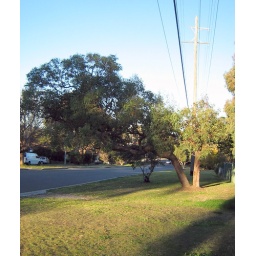
Middle of tree cut out for cables. Telegraph pole forms cross over the cut out.